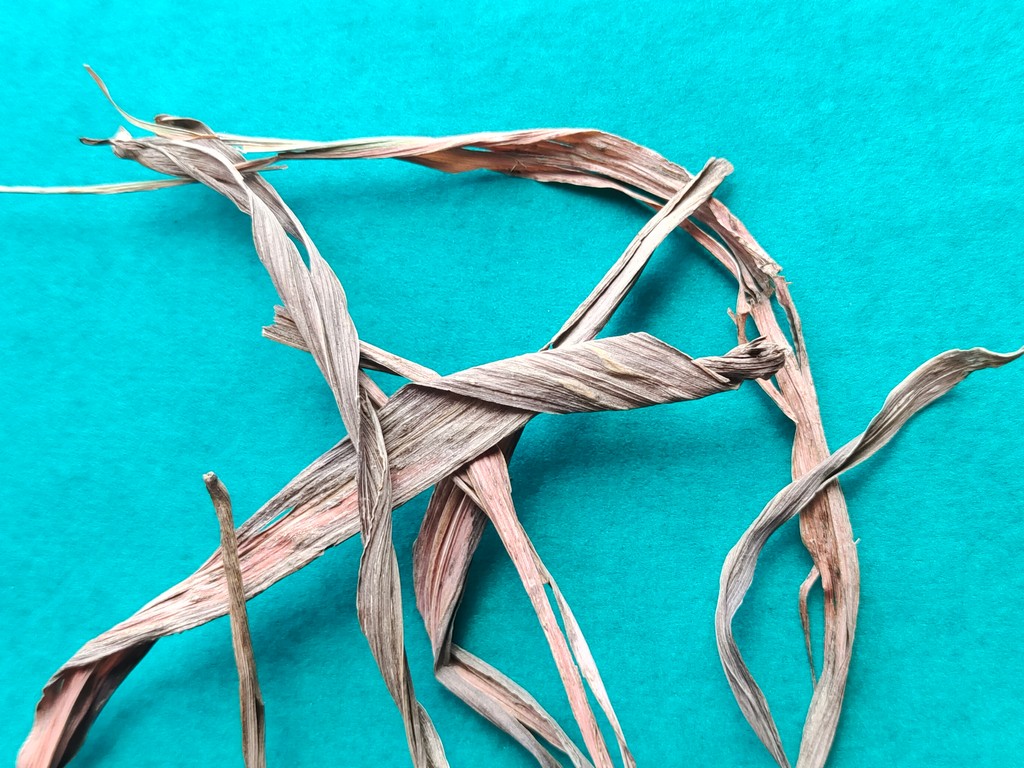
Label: Dried